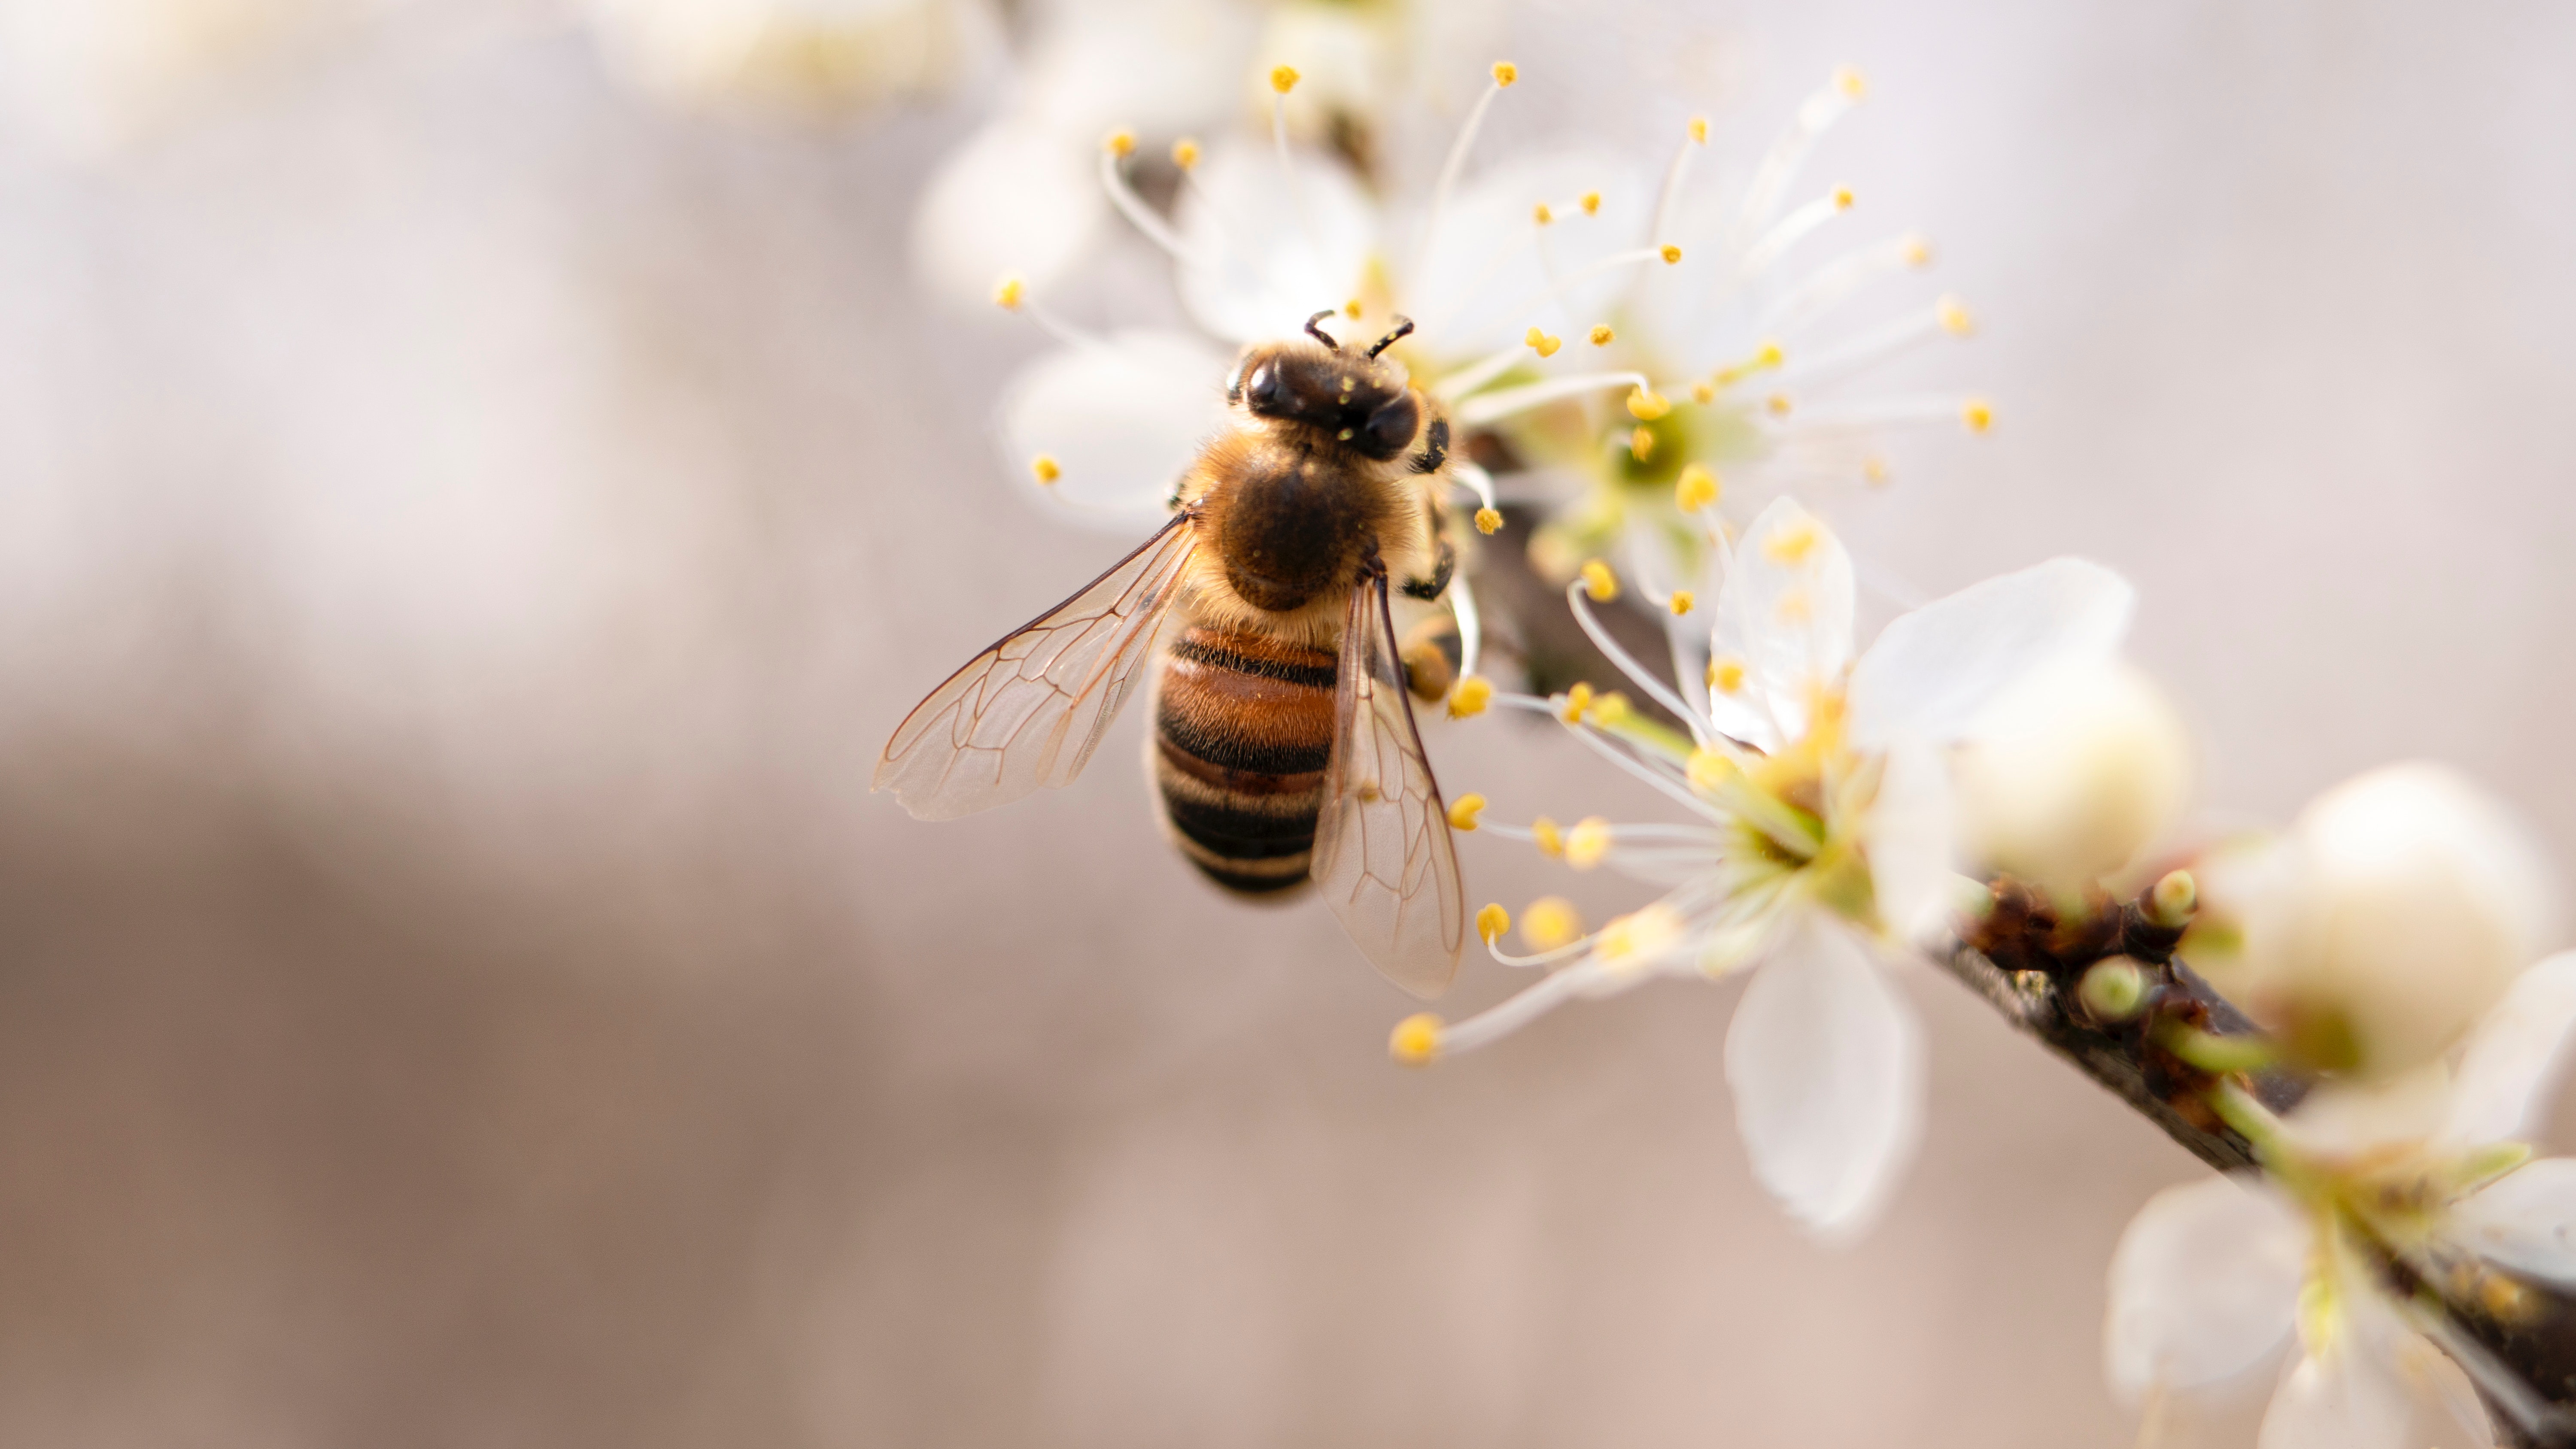
bee, honeybee, insect, membrane winged insect, white, invertebrate, pest, pollinator, macro photography, pollen, yellow, fly, spring, close up, plant, hoverfly, arthropod, nectar, wasp, organism, tachinidae, photography, flower, Megachilidae, bumblebee, hornet, wildlife, blossom, wildflower, carpenter bee